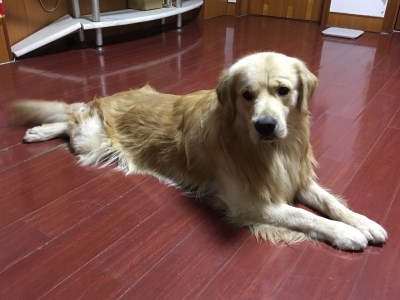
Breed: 5355-n000126-golden_retriever